The Crooked Way

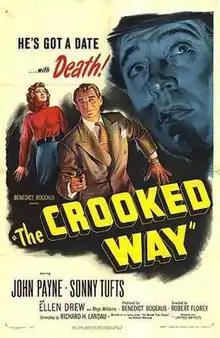
Theatrical release poster

The Crooked Way is a 1949 American film noir starring John Payne, Sonny Tufts and Ellen Drew. Directed by Robert Florey and shot by John Alton, the film has a similar plot (a war hero loses his memory from a combat wound) to another film noir, "Somewhere in the Night".